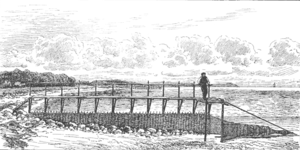
Ålegård (fiskerimetode)
Bemærk at der er en anden ålegård i baggrunden.
Ålegård (Åleruse med net, som fører ålene ind i rusen)
Ålegård er en gammel metode brugt til fiskeri. Ålegårde blev hovedsageligt brugt hvor det var svært at slå bundgarnspæle i, og fandtes både i vandløb og langs kysten, og bestod af et hegn af kviste der blev bygget for at lede ål hen til en ruse for enden af hegnet. De var ofte forsynet med en gangbro så man ikke behøvede en båd for at røgte ruserne.